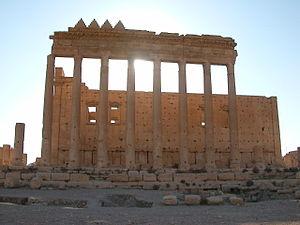
Le temple de Nabû, à Palmyre en Syrie, est un édifice religieux dédié Nabû — ou Nebo —, dieu babylonien du savoir, des arts et de l'écriture. La fondation de l'œuvre architecturale à destination votive est attribué pour la période qui couvre le IIᵉ siècle. À cette époque, au cours du règne de l'empereur Hadrien, Tadmor, et la partie occidentale de la syrie antique, sont alors sous statut provincial romain.